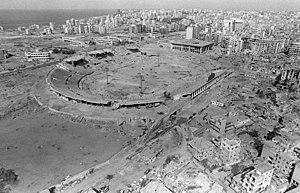
Le siège de Beyrouth a eu lieu pendant l'été 1982, dans le cadre de la guerre du Liban de 1982. Il s'est terminé par l'obligation faite à l'OLP de quitter le Liban, et à Israël de restituer le territoire envahi lors du siège, à l'exclusion d'une « zone de sécurité », bande de dix miles de large le long de la frontière israélo-libanaise, qui a été rendue au Liban en 2000.
La Cité sportive Camille-Chamoun est le plus grand stade libanais avec 48 837 places en configuration football. Il se situe dans le quartier Bir Hassan, au sud de Beyrouth. Il est le 306ᵉ plus grand stade du monde, en termes de capacité d'accueil.
Le combat urbain est un combat se déroulant dans une ville ou un lieu urbanisé. Le combat urbain est indissociable de l'histoire des guerres. En effet, la ville est le centre du pouvoir. Sa conquête, comme sa défense, est donc un enjeu important.